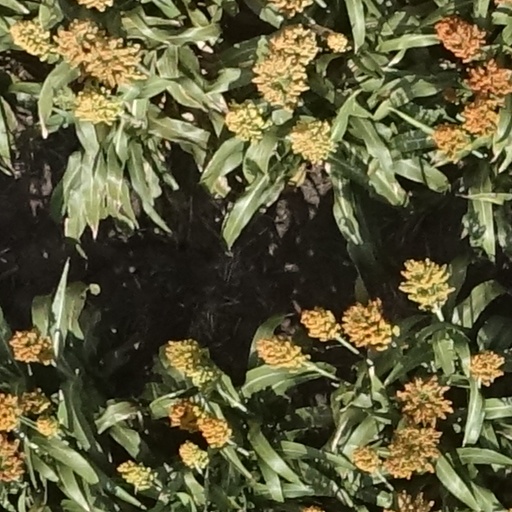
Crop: sorghum